Art pottery

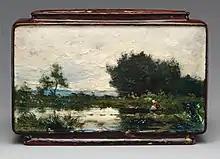
Haviland & Co. barbotine jardinière with Barbizon School-style landscape by , c. 1880. Flat-sided shapes made the barbotine painting easier.

Two of the biggest names, then and now, in the British art pottery scene, offer contrasting degrees of involvement in the actual production process. William De Morgan was not hands-on with the clay as a thrower, while at least three of the four Martin Brothers were personally engaged in production. They are now regarded as among the earliest makers of studio pottery, but that term had not been devised at the time. Another major figure, Christopher Dresser, was a designer whose name is closely associated with the Linthorpe Art Pottery, but may never have actually visited the works in Yorkshire (now Teesside); he also designed for Mintons (porcelain) and other potteries.